2013 Pittsburgh Pirates season

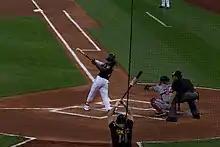
2013 NL MVP Andrew McCutchen bats against the Nationals on May 3.

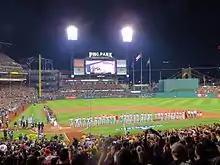
Pre-game festivities before the October 1 Wild Card game at PNC Park.

2013 Major League Baseball All-Star Game